Albino gaur

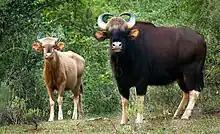
White bison at Chinnar Wildlife Sanctuary photographed by the wildlife photographer N. A. Naseer

Albino gaur or white bison are a type of gaur, occasionally seen in the Manjampatti Valley, a protected area at the eastern end of Indira Gandhi Wildlife Sanctuary and National Park in Coimbatore District, Tamil Nadu, South India. They are occasionally called Manjampatti white bison ( "kaatteni", or "kaattu maadu", meaning "forest cow"). These gaur are notable for their distinctive ash-grey color as opposed to the almost black color of most gaur. Since 1929, there have been at least 19 documented sightings of these rare animals, including the 2004 photographs of N. A. Naseer.